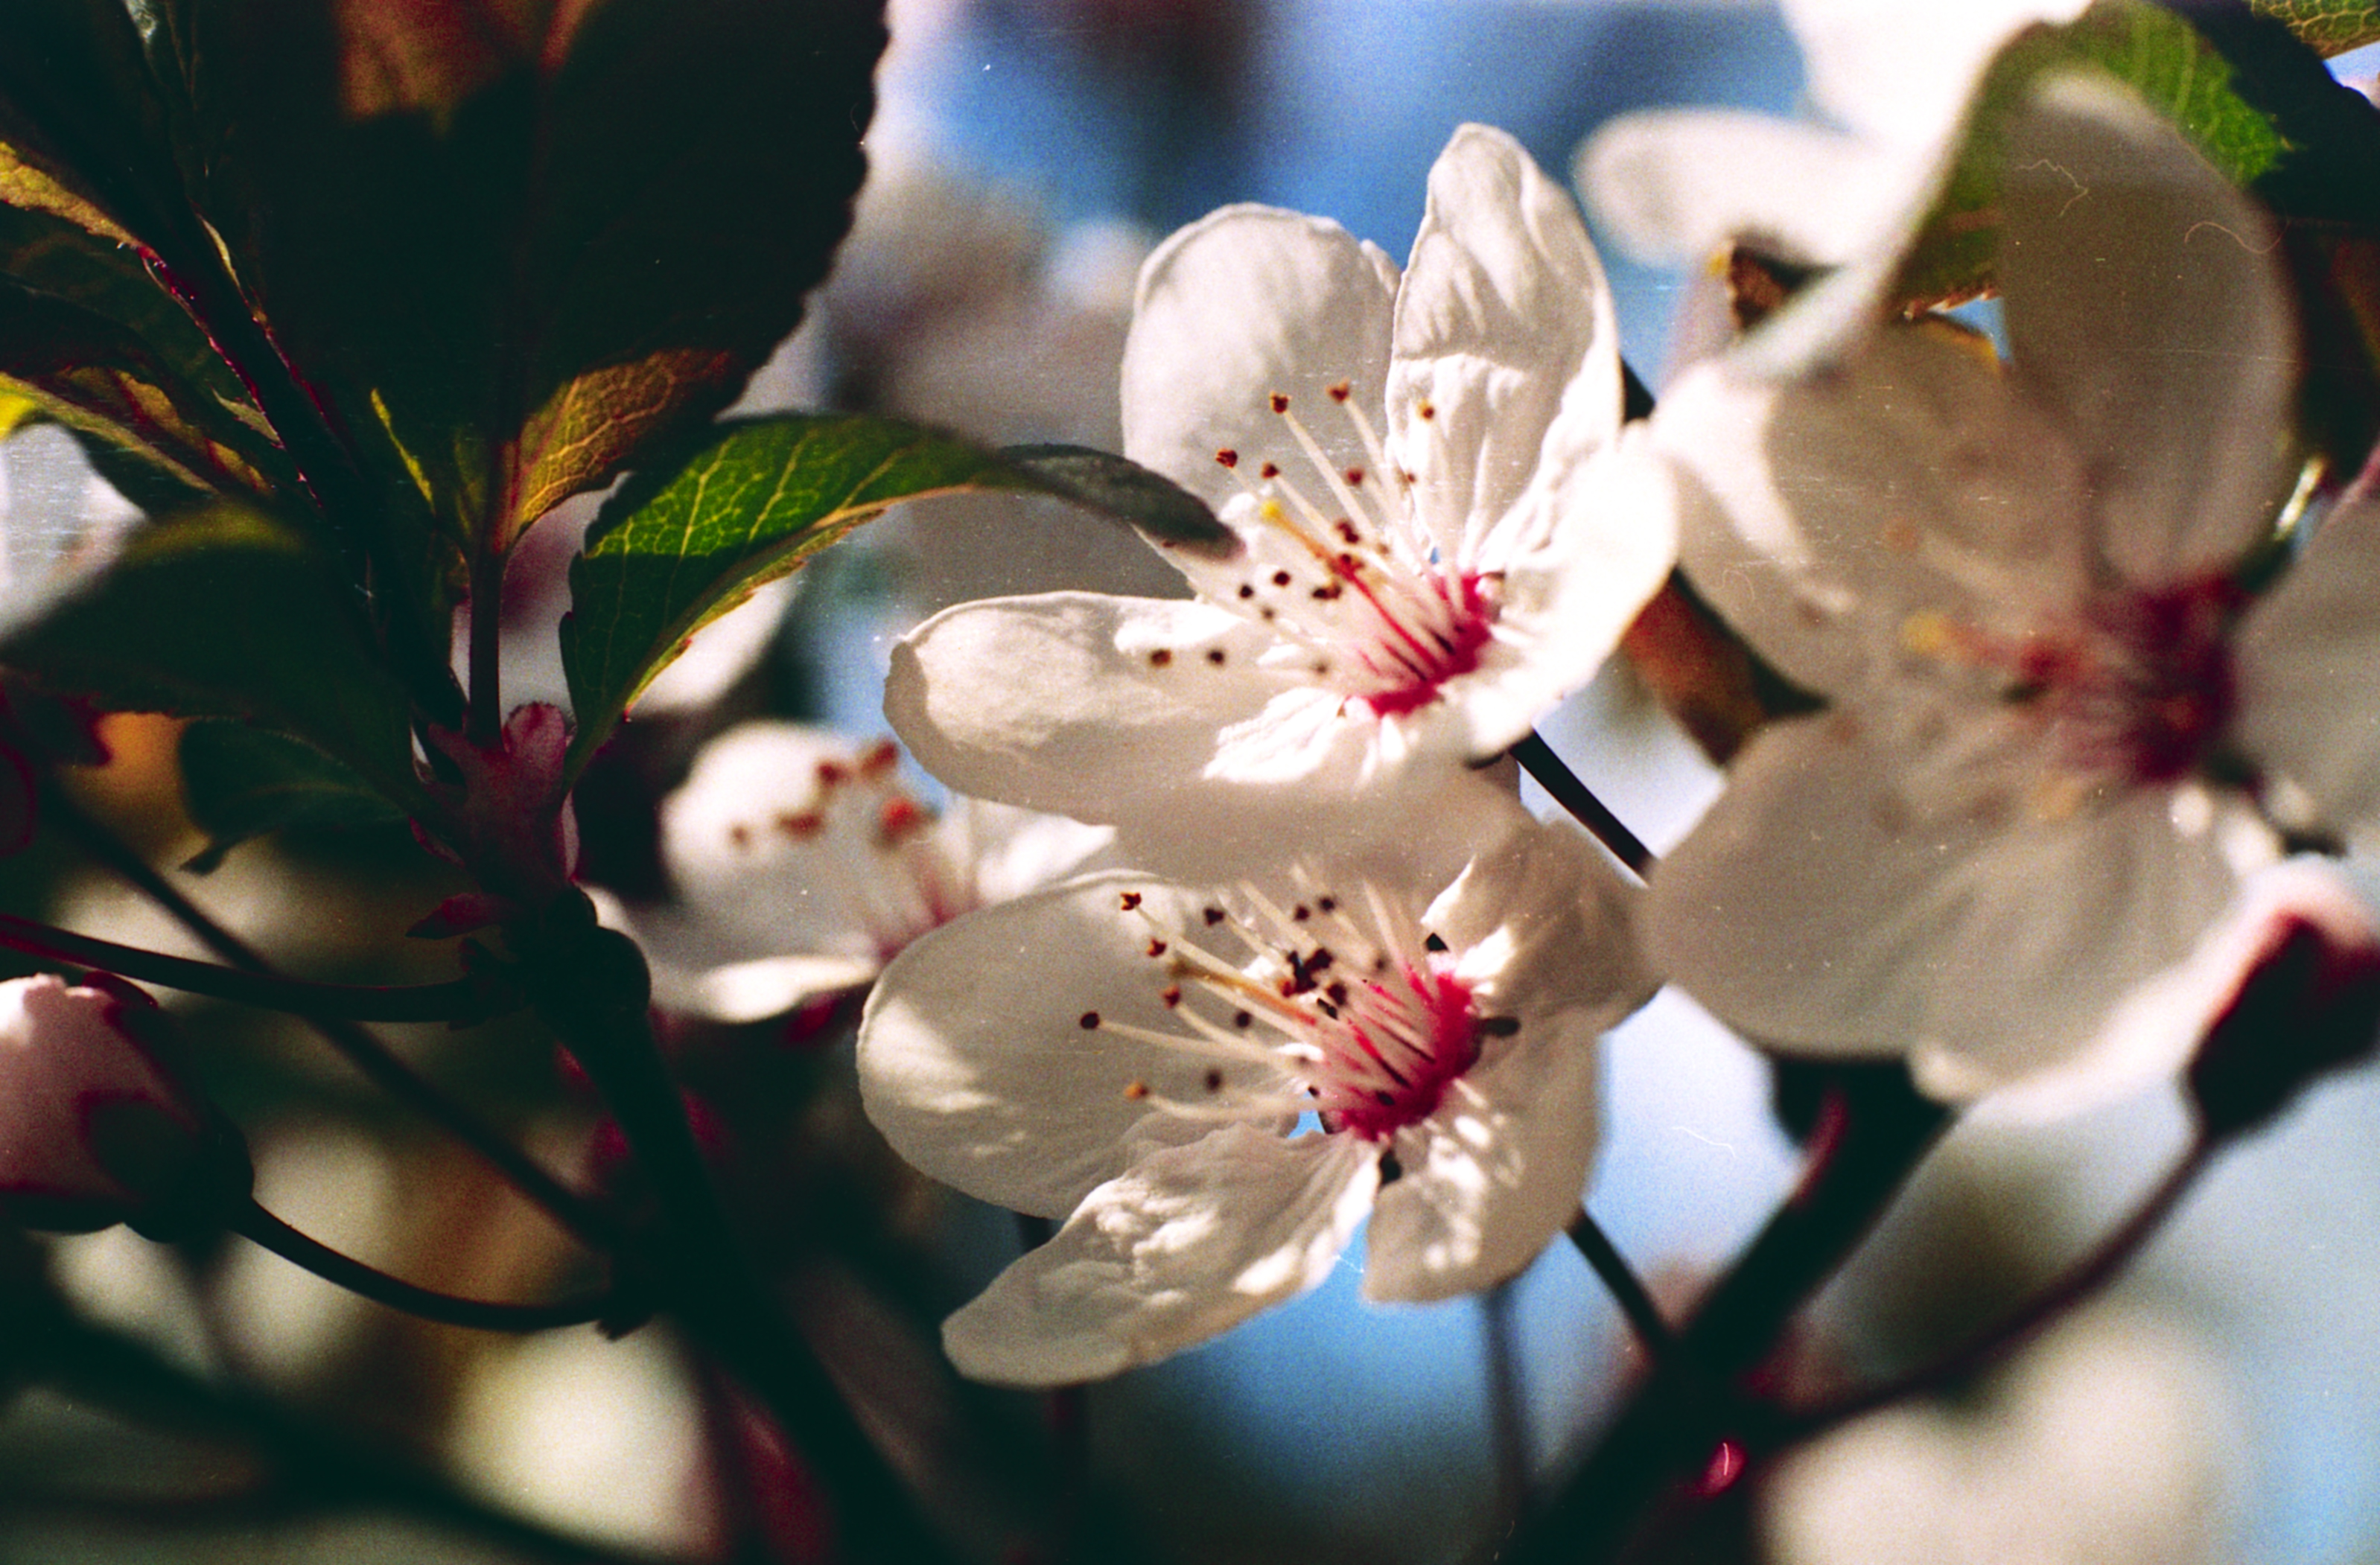
tree, nature, branch, blossom, plant, fruit, leaf, flower, petal, food, spring, produce, botany, flora, season, cherry blossom, close up, macro photography, flowering plant, land plant